Council House of Villarrobledo

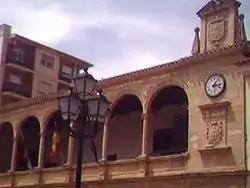

The Council House of Villarrobledo (Spanish: "Casa consistorial de Villarrobledo") is a council house located in Villarrobledo, Spain. It was declared "Bien de Interés Cultural" in 1991.